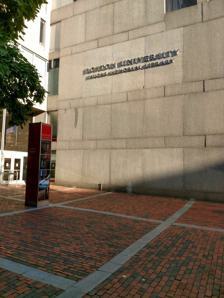
Building: Mugar Memorial Library
Country: United States of America
Year built: 1966
Library for Boston University in the United States 42°21′04″N 71°06′29″W / 42.351°N 71.108°W / 42.351; -71.108 Mugar Memorial Library Location Boston, Massachusetts, US Type Library Established 1966 Other information Affiliation Boston Library Consortium Website www .bu .edu /library / The Mugar Memorial Library is the primary library for study, teaching, and research in the humanities and social sciences for Boston University . It was opened in 1966. Stephen P. Mugar , an Armenian immigrant who was successful in the grocery business, provided the naming gift to commemorate his parents. Mugar's entrance carries an inscription from Stephen honoring his parents. In coming to America from Armenia my parents opened the door of Freedom to me. America's public schools & libraries opened my eyes to the unlimited opportunity in this great land, as well as the privileges and obligations of citizenship. May this library serve over the years as a similar inspiration to all who use it. In memory of my father and mother Sarkis and Vosgitel Mugar. By their grateful son – Stephen P. Mugar – Services Mugar is home to many services for the Boston University community. In addition to library services such as circulation, reference, interlibrary loan , reserves and research data management , the library also has an Information Services and Technology Help Desk and provides printing, scanning , and copying services. Collections Mugar provides access to a variety of academic databases, eJournals , eBooks , and print resources. These research materials are developed by librarians in collaboration with the faculty, staff, and students of Boston University. Branch libraries African Studies Library The African Studies Library (ASL) was founded in 1953 and is located on the sixth floor of the Mugar Memorial Library, accessible by the North elevator . Its primary function is to support Boston University's African Studies Center and all undergraduate, graduate, and faculty research on Africa. Students and faculty from area institutions and the general public are welcome to consult the collections. In addition to the circulating Africana collections, the ASL also houses several special collections. The staff provides a variety of services including reference assistance, library orientation and instruction, and individual consultations. Astronomy Library The Michael D. Papagiannis Astronomy Library (725 Commonwealth Avenue), collection includes books in all areas of the field, current journals, and a comprehensive collection of sky atlases and maps. The Astronomy Library supports BU's astronomy and astrophysics programs as well as research conducted by faculty and staff of the Astronomy Department, the Center for Space Physics, and the Institute for Astrophysical Research. Frederick S. Pardee Management Library The Frederick S. Pardee Management Library (595 Commonwealth Avenue, third floor), named for its benefactor , provides resources and services supporting the faculty and students in Boston University's Questrom School of Business. The Pardee Management Library is located on the second and third floors of the Rafik B. Hariri Building at 595 Commonwealth Avenue, and provides an extensive collection of print and electronic resources in business, management, and related subjects. In addition to its holdings, the Pardee Library offers reference services, library classes, and individual consultations. Music Library The Music Library on the second floor of Mugar Library includes books, scores, periodicals, recordings, and videos. The staff supports teaching, research, and exploration through the collection, and offers additional services including course building, reserves, and instructional sessions. Pickering Educational Resources Library The Pickering Educational Resources Library (2 Silber Way, basement level) supports Boston University's Wheelock College of Education & Human Development faculty and students through research services, instruction, and collection development. The great majority of education collections are available electronically. Pickering holds books on educational practice, books for children and young adults, and pre-K–12 educational kits. Science and Engineering Library The Science and Engineering Library (38 Cummington Mall) is the primary library resource for study, teaching, and research in the sciences and engineering on Boston University's Charles River Campus. The Science and Engineering Library supports the Astronomy, Biology, Chemistry, Computer Science, Earth & Environment, Mathematics & Statistics, and Physics departments, the College of Engineering, and associated research labs and centers. In addition to extensive holdings, the library provides reference assistance, group instruction, and access—by-request to early volumes of leading journals. Stone Science Library The Stone Science Library (675 Commonwealth Avenue) brings together books, journals, atlases , maps, photographs, and more in support of the Archaeology, Earth & Environment, and Earth Science and Geology departments, as well as the Center for Archaeological Studies, and the Center for Remote Sensing. The Stone Science Library's non-circulating holdings include some 9,700 books and journals, 5,000 maps, and the Will Myers Aerial Photograph Archive, among many other resources. The main focus of the collections is on archaeological and remote sensing materials. Additional Boston University libraries and archives Howard Gotlieb Archival Research Center The center was known as the Special Collections when created in 1963. It was renamed to Howard Gotlieb Archival Research Center in 2003 to honor its founder, Howard Bernard Gotlieb . The University's rare book and manuscript collections are held in the Howard Gotlieb Archival Research Center, formerly called the Twentieth Century Archives. The Research Center is housed on the fifth floor of the Mugar Library (accessible by the South elevator) and is open to the public for research and viewing. The Center's reception area also includes a large display area where examples of its holdings are on display. There is also a reading room for studying its materials. Research scholars must make appointments at least two days in advance to use papers from the collections. The Archives also maintain a large public display area on the first floor of the Mugar library, displaying highlighted samples from the collections of dozens of notable persons from the 20th century and beyond. Smaller display cases scattered throughout the Mugar Library exhibit selections from the Archives. The Contemporary Collection was established starting in 1963, and includes personal papers and artifacts owned by well-known authors, musicians, actors, and other artists, as well as politicians, scientists, and other celebrities primarily but not limited to the 20th century. The Contemporary Collection constitutes the majority of the Archives's holdings, and include former BU professor and prolific author Isaac Asimov 's papers, which fill 464 boxes on 232 feet (71 m) of shelf space, as well as the archives of Bette Davis , Gene Kelly , Adele Astaire , Martin Luther King Jr. , David B. Zilberman and many other notable individuals from the twentieth century. Also included are original manuscripts and papers of American spy novelist Dan Sherman and the same again for many another of the mystery/espionage genre. In addition, the Historical Collection includes papers and artifacts from before the 20th century. The History of Nursing Collection, the official BU Archives, and a Rare Book Collection comprise the remainder of the Archive holdings. Because the Einstein Papers Project was formerly located at Boston University Center for Einstein Studies , the Library holds a complete copy of Albert Einstein 's papers. The originals are at the Hebrew University of Jerusalem ; complete copies can only be found at Boston University , Princeton University , and at the California Institute of Technology , where the Einstein Papers Project is now located. Samuel M. Fineman Law Library and Pappas Law Library The Samuel M. Fineman Law Library and the Pappas Law Library (765 Commonwealth Avenue) provide scholarly resources, collections, and services to support the research needs of the students and faculty at Boston University School of Law as well as other legal researchers at Boston University. The law library contains federal and state primary legal materials; major serials, treatises, and other secondary materials; legal documents and reports; and international law materials. Medical Library The Alumni Medical Library serves as the library and knowledge-based literature and information provider to the faculty, staff, and students of Boston University Schools of Medicine, Dental Medicine, Public Health, and the Boston Medical Center. The library is located at 80 East Concord Street, in the BU Medical Campus in the South End district of Boston. School of Theology Library The collections of the School of Theology (745 Commonwealth Avenue) are developed in concert with those of Mugar Memorial Library. The School of Theology library concentrates on theology, Bible, church history, ministry, and historic Judaism, while Mugar collects in comparative religion and the academic disciplines of religion, philosophy, sociology, including contemporary Jewish life and culture. Architecture Mugar Library was designed by the Cambridge firm of Sert, Jackson & Gourley led by Josep Lluís Sert . It was part of a master plan for the Charles River Campus that also included the George Sherman Union and the Law Tower. Mugar Library layout In front of Mugar Memorial Library and adjacent to the nearby George Sherman Union , the courtyard provides a space for students to congregate and study. Many benches flank the Courtyard and the area is the scene of assiduous gardening, with a great deal of cultivation taking place throughout the spring and summer. The courtyard is most often used in the spring and summer. The area offers a full view of Commonwealth Avenue as well as an adjacent courtyard where bicycle storage is available. The basement contains the Krasker Film and Video services, current periodicals, microfilm and microfiche readers and printers, and a study area. The ground floor contains the Research Center, IT Help Center, Print Center, Circulation, Reserves, and the Information Commons. Computer access is restricted to members of the Boston University community; however, guests can be provided access by the staff. The ground floor also houses rotating exhibits from the Howard Gotlieb Archival Research Center, including an exhibit of Napoleon Bonaparte 's death mask . The security booth is also located on the 1st floor near the building exit. [ further explanation needed ] The second floor houses the Music Library , with a diverse collection of works ranging from classical, jazz, and rock, to contemporary artists. Musical scores are included in the collection as are records, CDs, cassettes and 8-track tapes. The Arthur Fiedler Reading Room, and the Listening Room are located on this floor. The third floor contains the PAL Study Lounge as well as offices for many administrative functions of the Library. Technical services are on this floor, as are many of the librarian offices. The Martin Luther King Jr. reading room, offering some of the work of Boston University's most famous alumnus, is also located on the third floor. The fourth floor contains study carrels for users with disabilities. Classics, history, linguistics, politics, geography, sports, philosophy, religion, education, law, and photography are all on the fourth floor. The fourth floor also contains the library staff lounge. The fifth floor contains study carrels and contains collections related to language and literature. The Howard Gotlieb Archival Research Center is also located on this level, but is not directly accessible from the main library stacks. The sixth floor houses the African Studies Library . Notes